Dawa Yangzum Sherpa

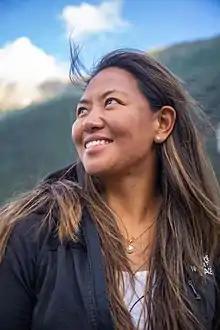

Dawa Yangzum Sherpa, also known as Dawa Yangzum, is a Nepalese mountaineer and the first woman to become an international mountain guide from Nepal. In October 2024, she became the first Nepalese woman to summit all 14 eight-thousanders.